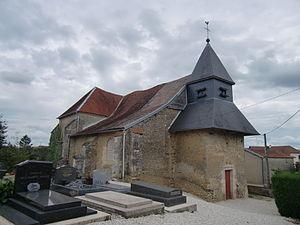
église de Vernonvilliers (Aube - Champagne - France)
Vernonvilliers est une commune française, située dans le département de l'Aube en région Grand Est.